John R. Pierce

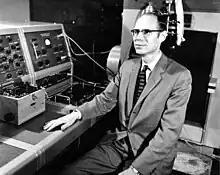
John Robinson Pierce

John Robinson Pierce (March 27, 1910 – April 2, 2002), was an American engineer and author. He did extensive work concerning radio communication, microwave technology, computer music, psychoacoustics, and science fiction. Additionally to his professional career he wrote science fiction for many years using the names John Pierce, John R. Pierce, and J. J. Coupling. Born in Des Moines, Iowa, he earned his PhD from Caltech, and died in Sunnyvale, California, from complications of Parkinson's Disease.